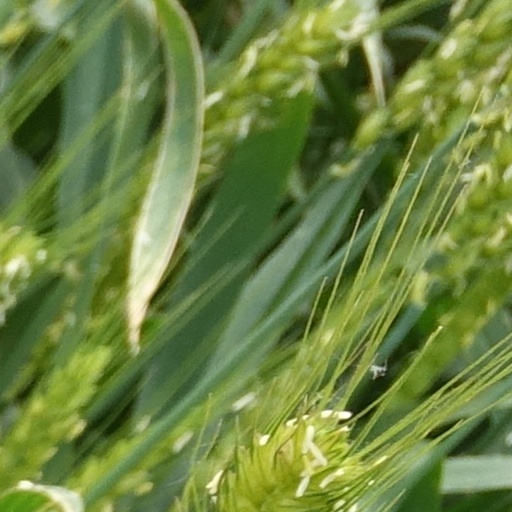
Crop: wheat